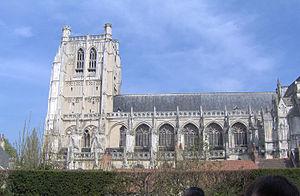
L’Audomarois est une « région naturelle » autrefois principalement maraîchère, située dans le département du Pas-de-Calais. Comme son nom le rappelle, il est centré autour de la ville de Saint-Omer et du marais Audomarois.